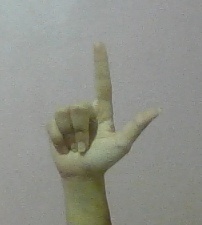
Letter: laam